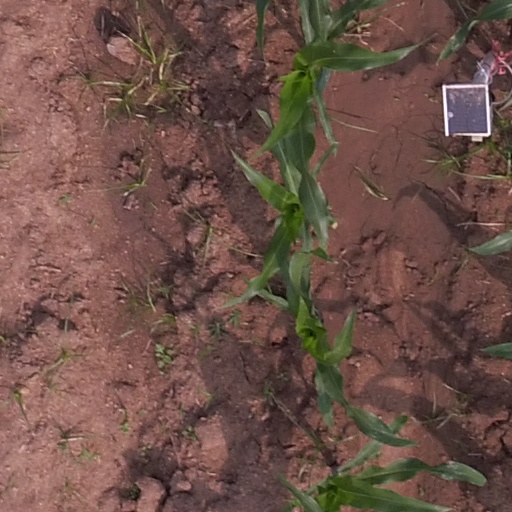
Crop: maize; corn